Valravn (roller coaster)

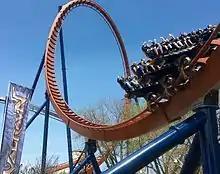
Valravn train going through an Immelmann inversion

After leaving the station, the train turns 180 degrees to the left, then begins to ascend its chain lift hill. Upon reaching the crest of the hill, the train turns right and pauses for several seconds as it slightly hangs over the edge of the first drop. The train then suddenly releases, descending at a 90-degree angle and reaching a maximum speed of . It then immediately enters a Immelmann loop before rising into the mid-course brake run. The train then drops and enters a dive loop, followed by a third and final inversion with a 270-degree zero-g roll. Riders experience an airtime hill and turn left before entering the final brake run.